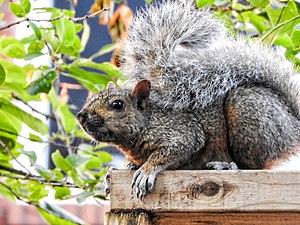
Écureuil gris à Montréal
Montréal /ˈmɔ̃ˌʁeal/ est la plus importante ville du Québec et la deuxième ville la plus peuplée du Canada, après Toronto et avant Vancouver. Elle se situe principalement sur l’île fluviale de Montréal, sur le fleuve Saint-Laurent dans le Sud du Québec, dont elle est la métropole.